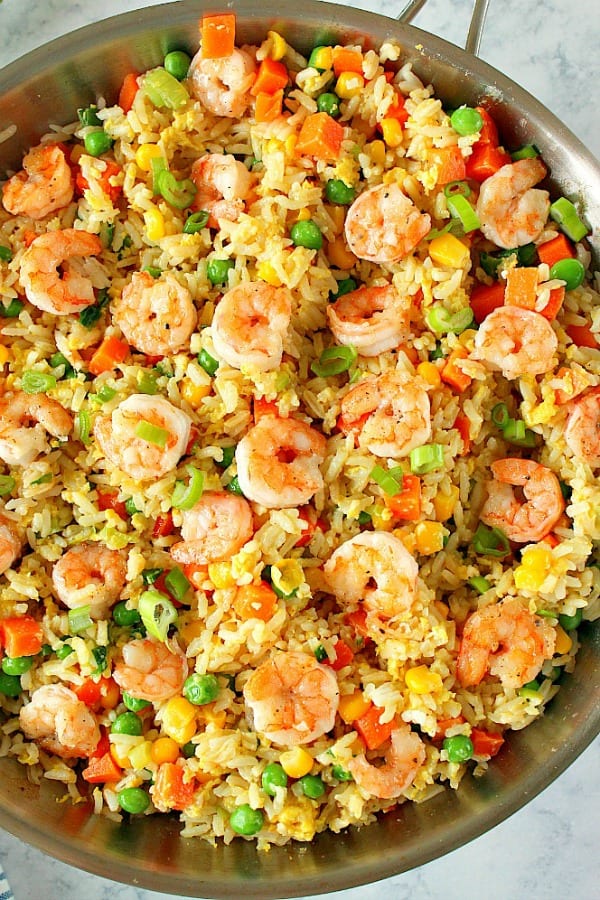
Dish: fried_rice